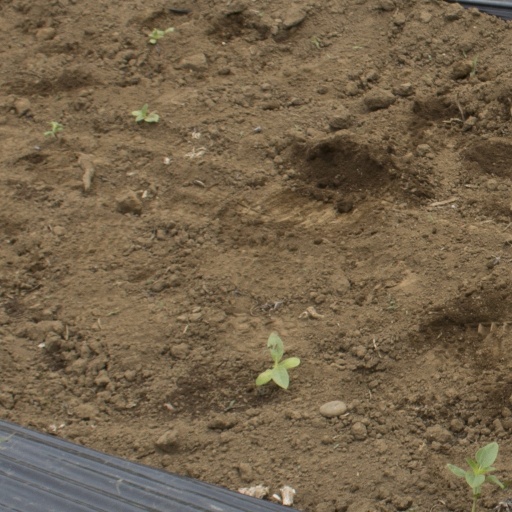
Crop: Jerusalem artichoke